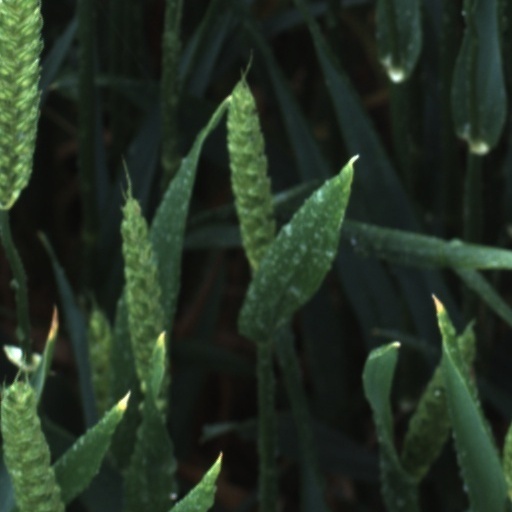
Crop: wheat